Helen Hay Smith

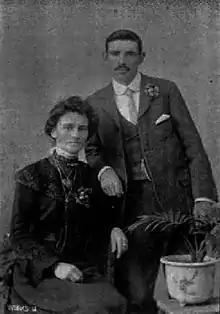
Helen and John Smith, co-founders of H & J Smith

Helen Hay Smith (29 August 1873 – 17 November 1918) was a notable New Zealand clothing manufacturer, retailer and businesswoman. She was born in McMaster's Flat, Central Otago, New Zealand, in 1873. She and her brother John co-founded the H & J Smith department store franchise.